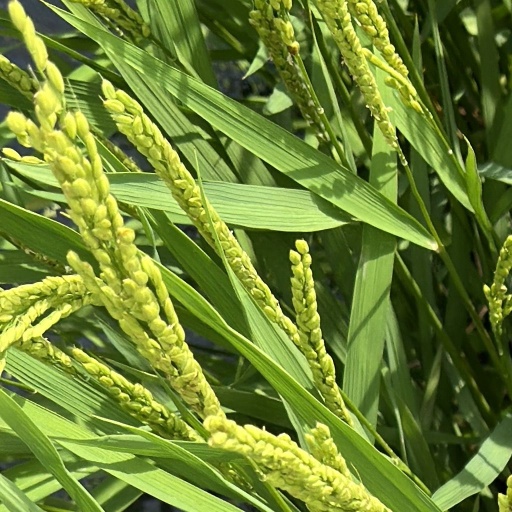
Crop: rice